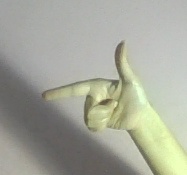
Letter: yaa